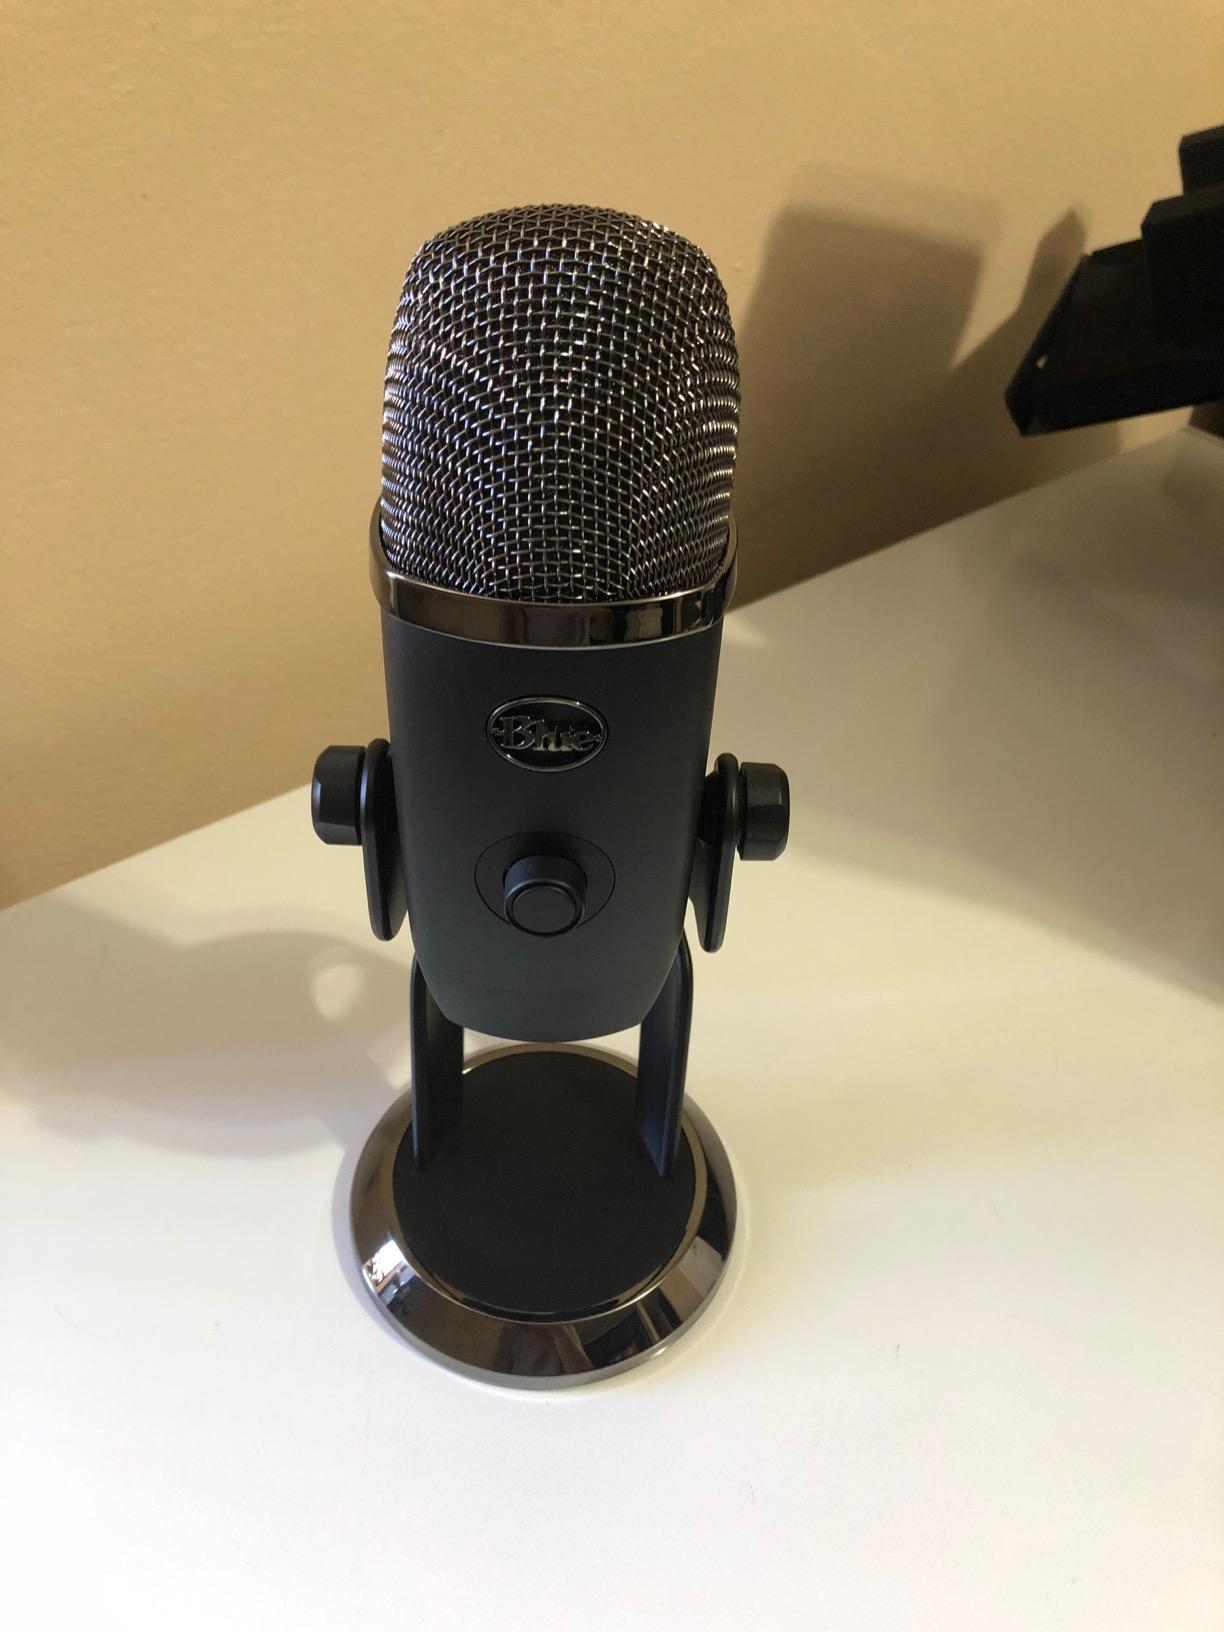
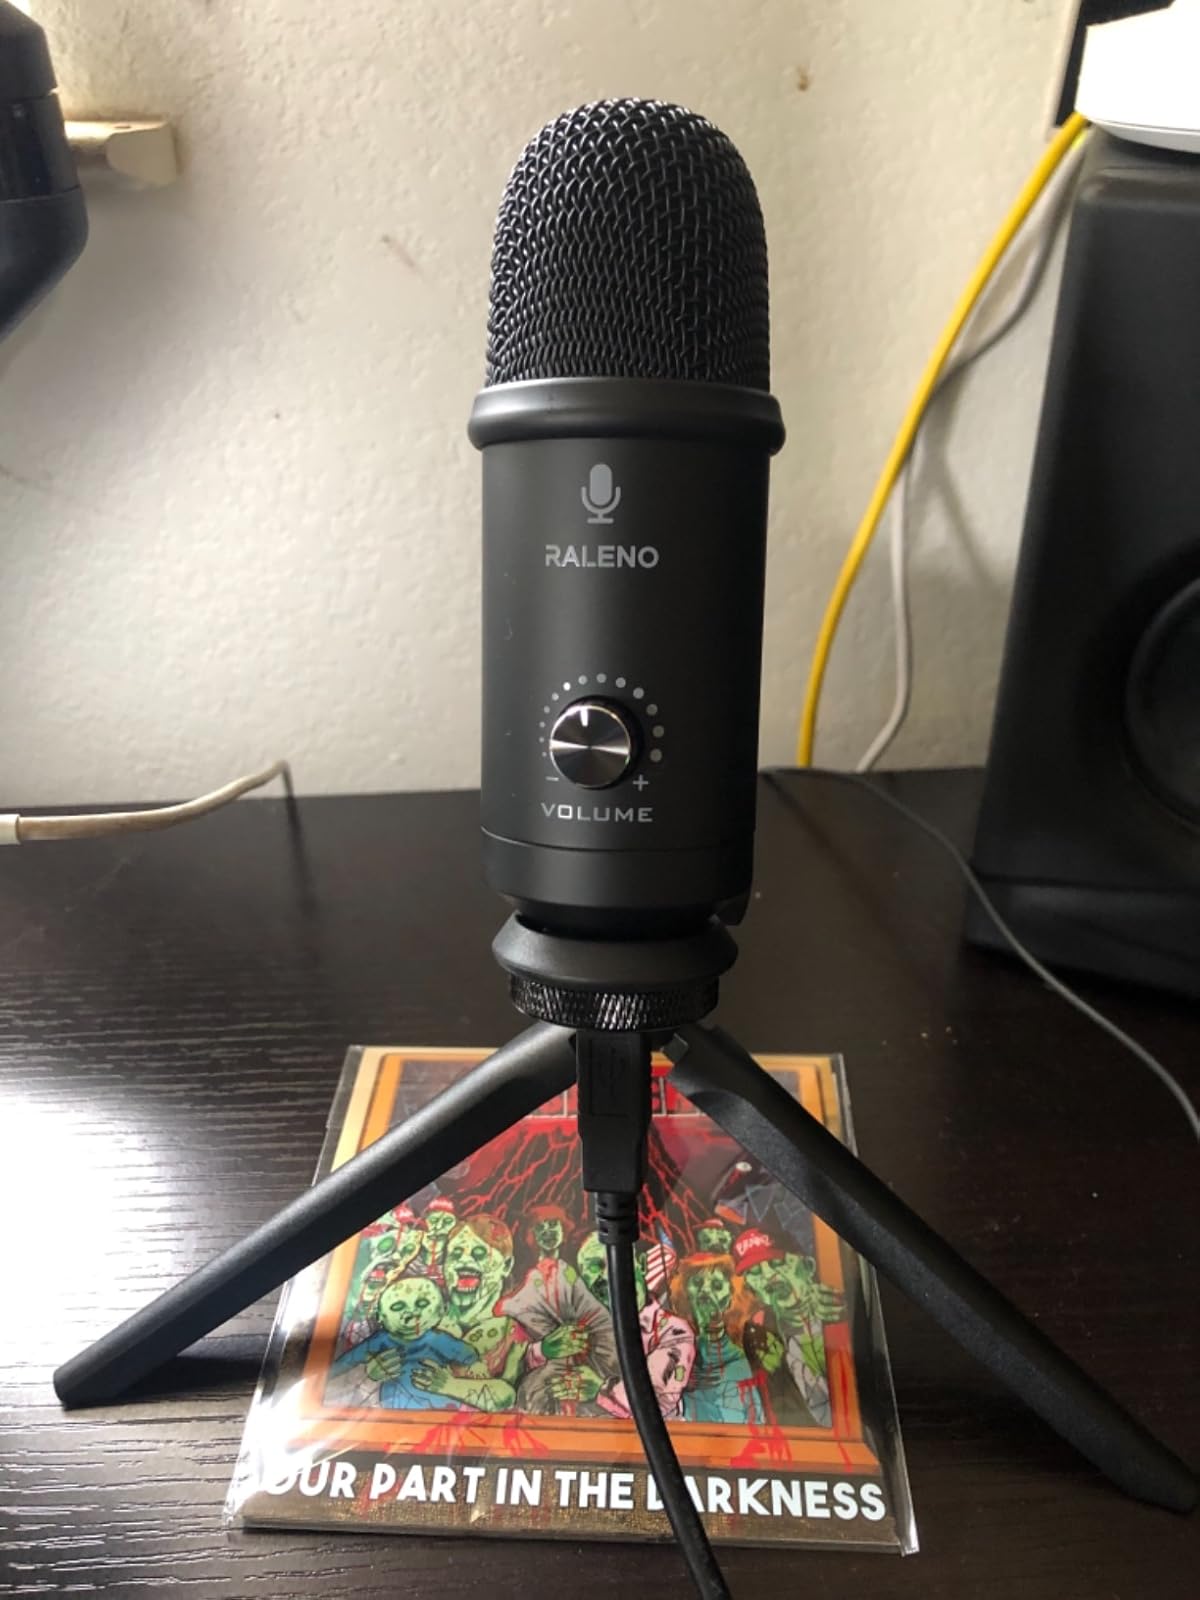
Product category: microphone
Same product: no